Prague-West District

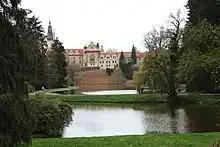
Průhonice Castle and its park

The Průhonice Castle Park was designated a UNESCO World Heritage Site in 2010 (as part of Historic Centre of Prague). It is described as "original masterpiece of garden landscape architecture of worldwide importance".